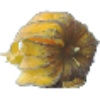
Label: physalis_with_husk